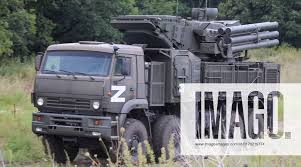
Label: Pantsir-S1